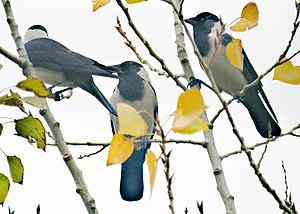
Le Choucas de Daourie ou choucas à collier, est une espèce d'oiseaux de la famille des Corvidae.